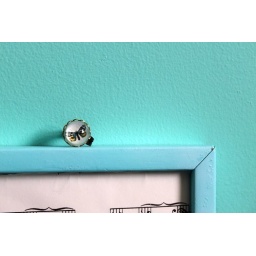
Pretty butterfly image mounted under a glass bubble cab in a bezel setting, set on an antique brass adjustable ring.